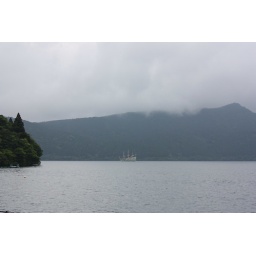
"Pirate" ship in Ashinoko lake